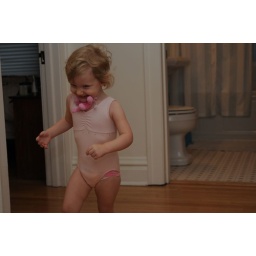
Lucy in her gymnastics leotard with a pink monkey under her chin. Of course.